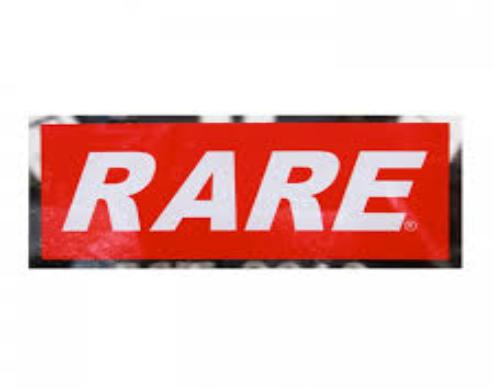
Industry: Clothes